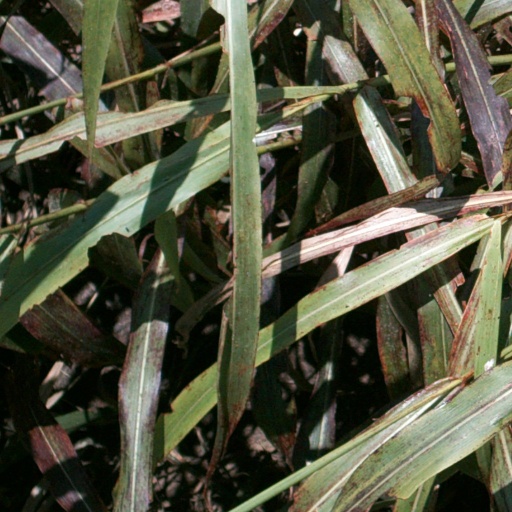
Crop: sorghum